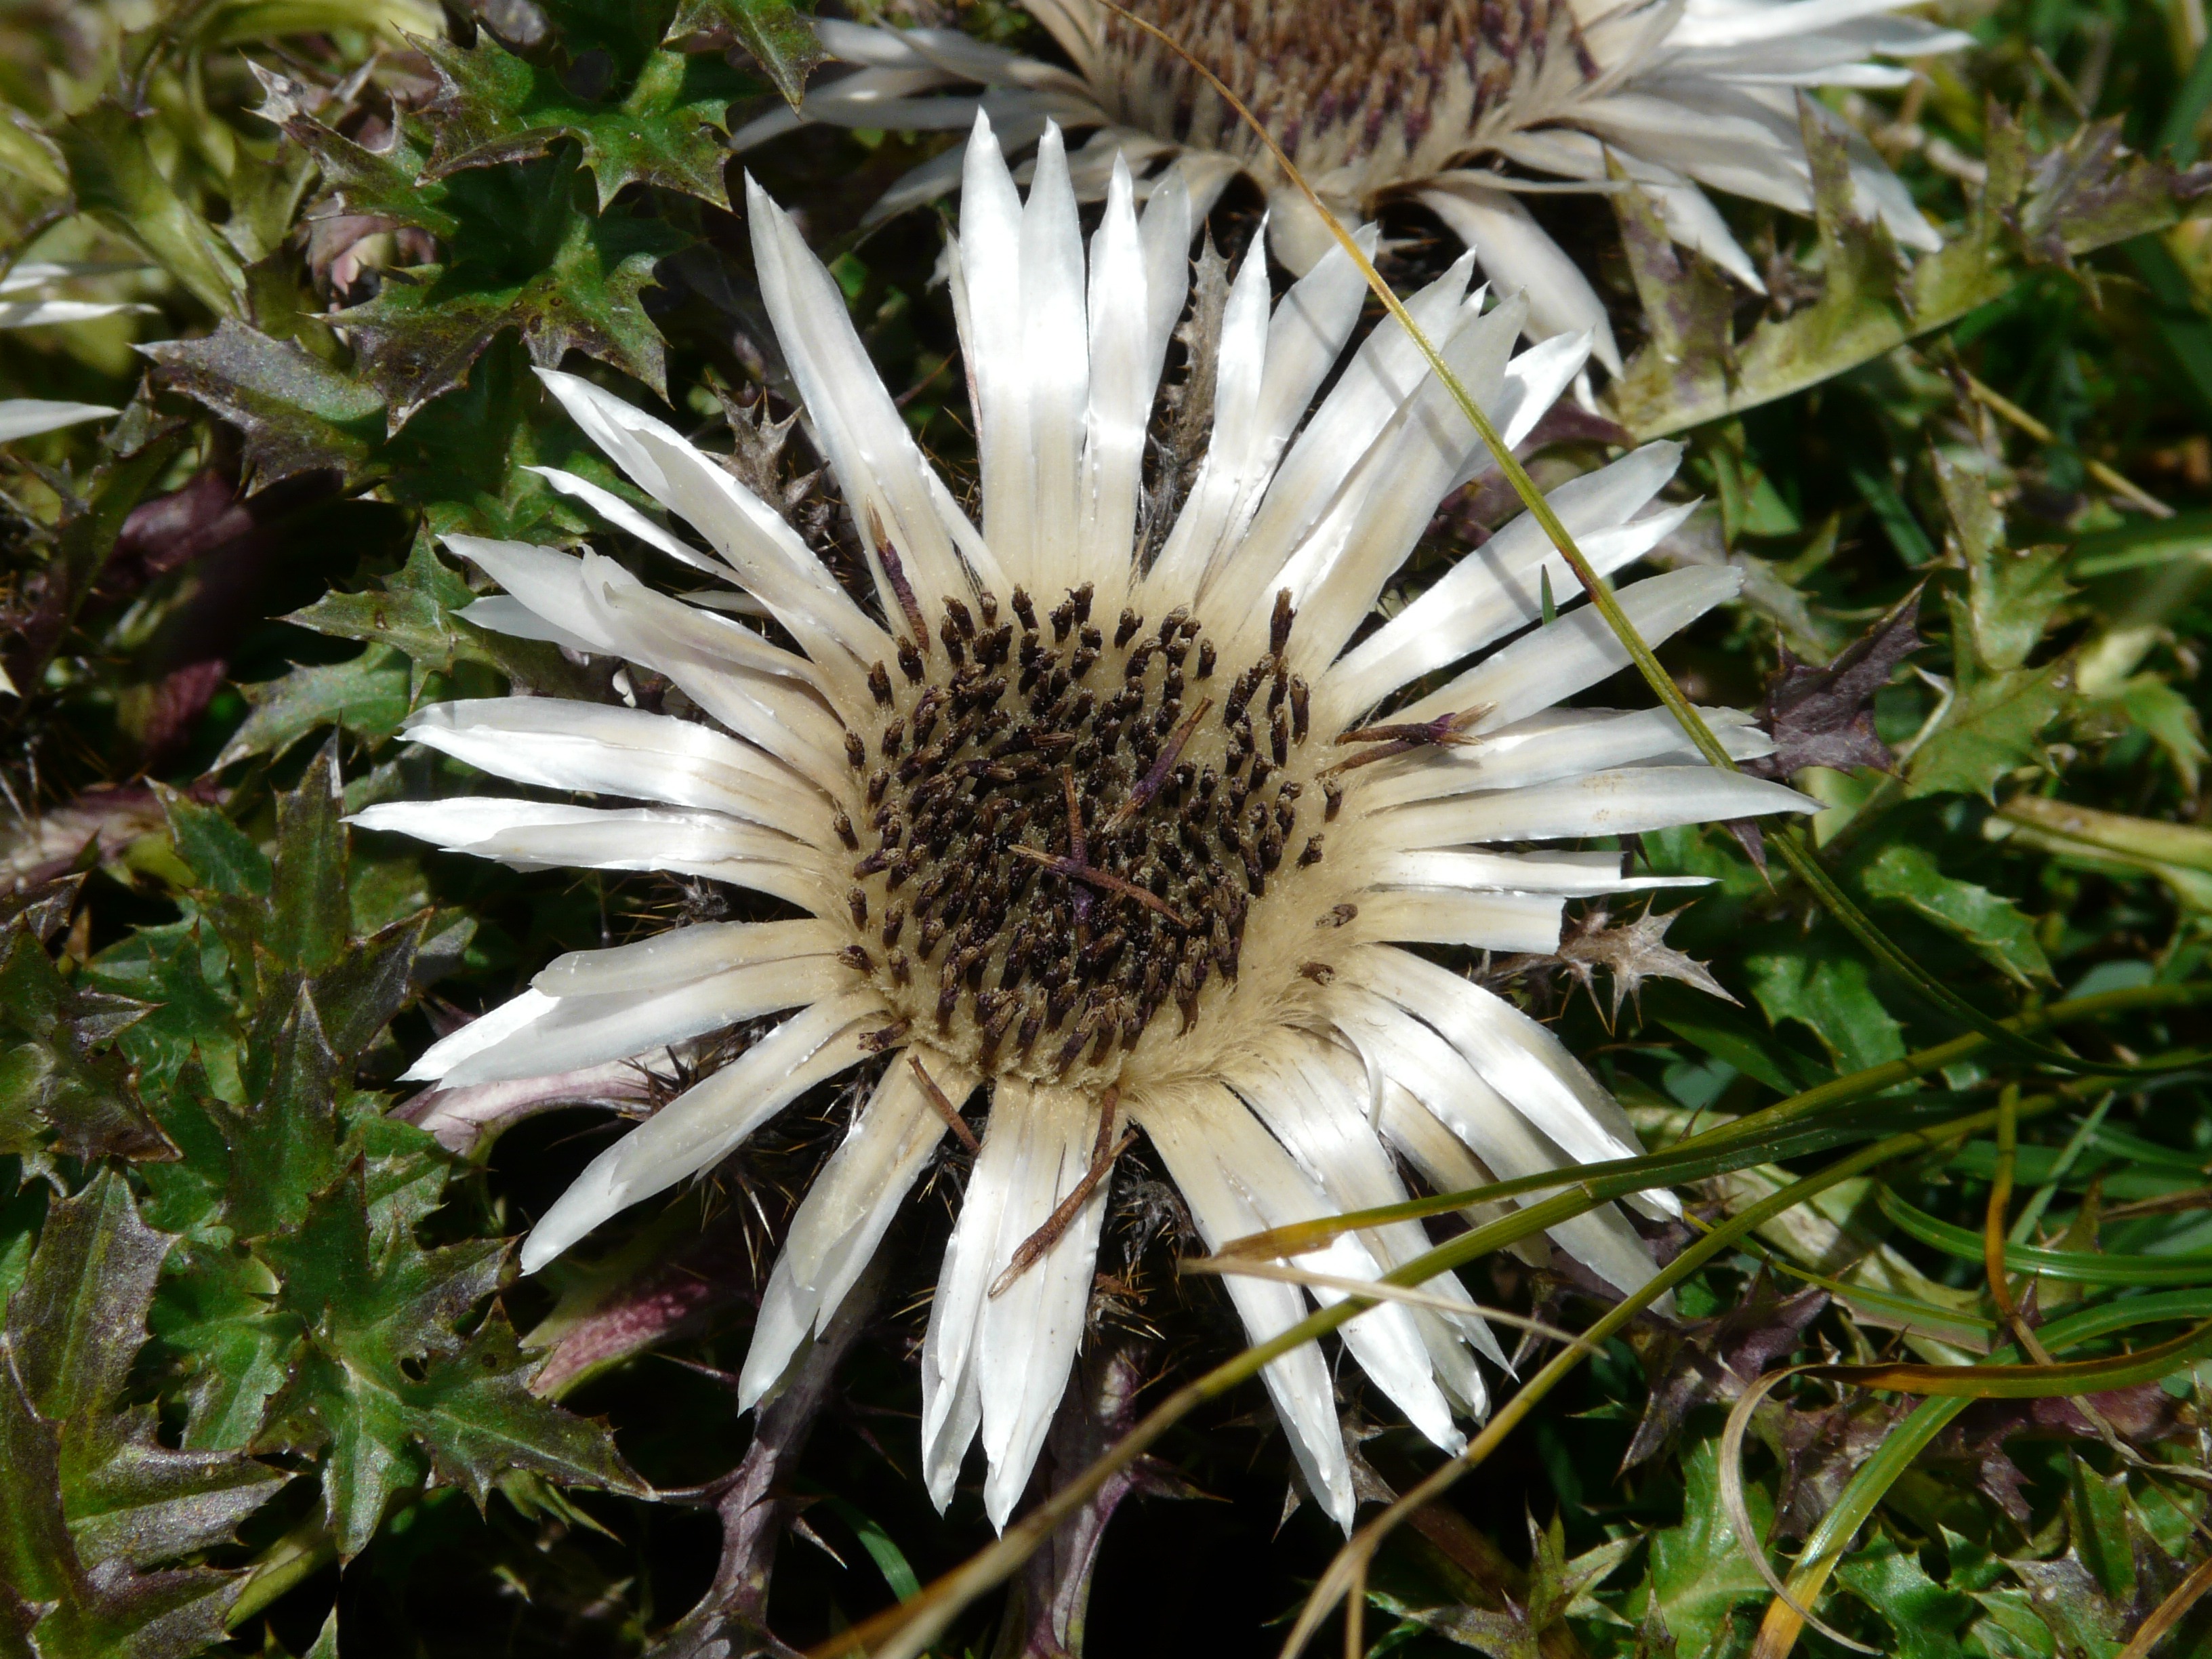
blossom, prickly, plant, meadow, flower, bloom, produce, botany, flora, wildflower, mountains, thistle, silver thistle, macro photography, flowering plant, spiny, daisy family, carlina acaulis, land plant, thorns spines and prickles